Wood (golf)

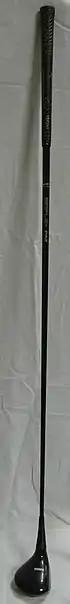
A rare solid carbon fibre driver, circa early 1990s

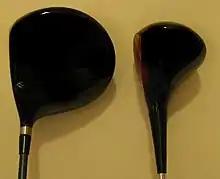
An Adams Golf Insight BUL 5000 460 cm 9.5° (left), an early 1980s Pinnacle Persimmon driver (right).

A wood is a type of club used in the sport of golf. Woods have longer shafts and larger, rounder heads than other club types, and are used to hit the ball longer distances than other types.